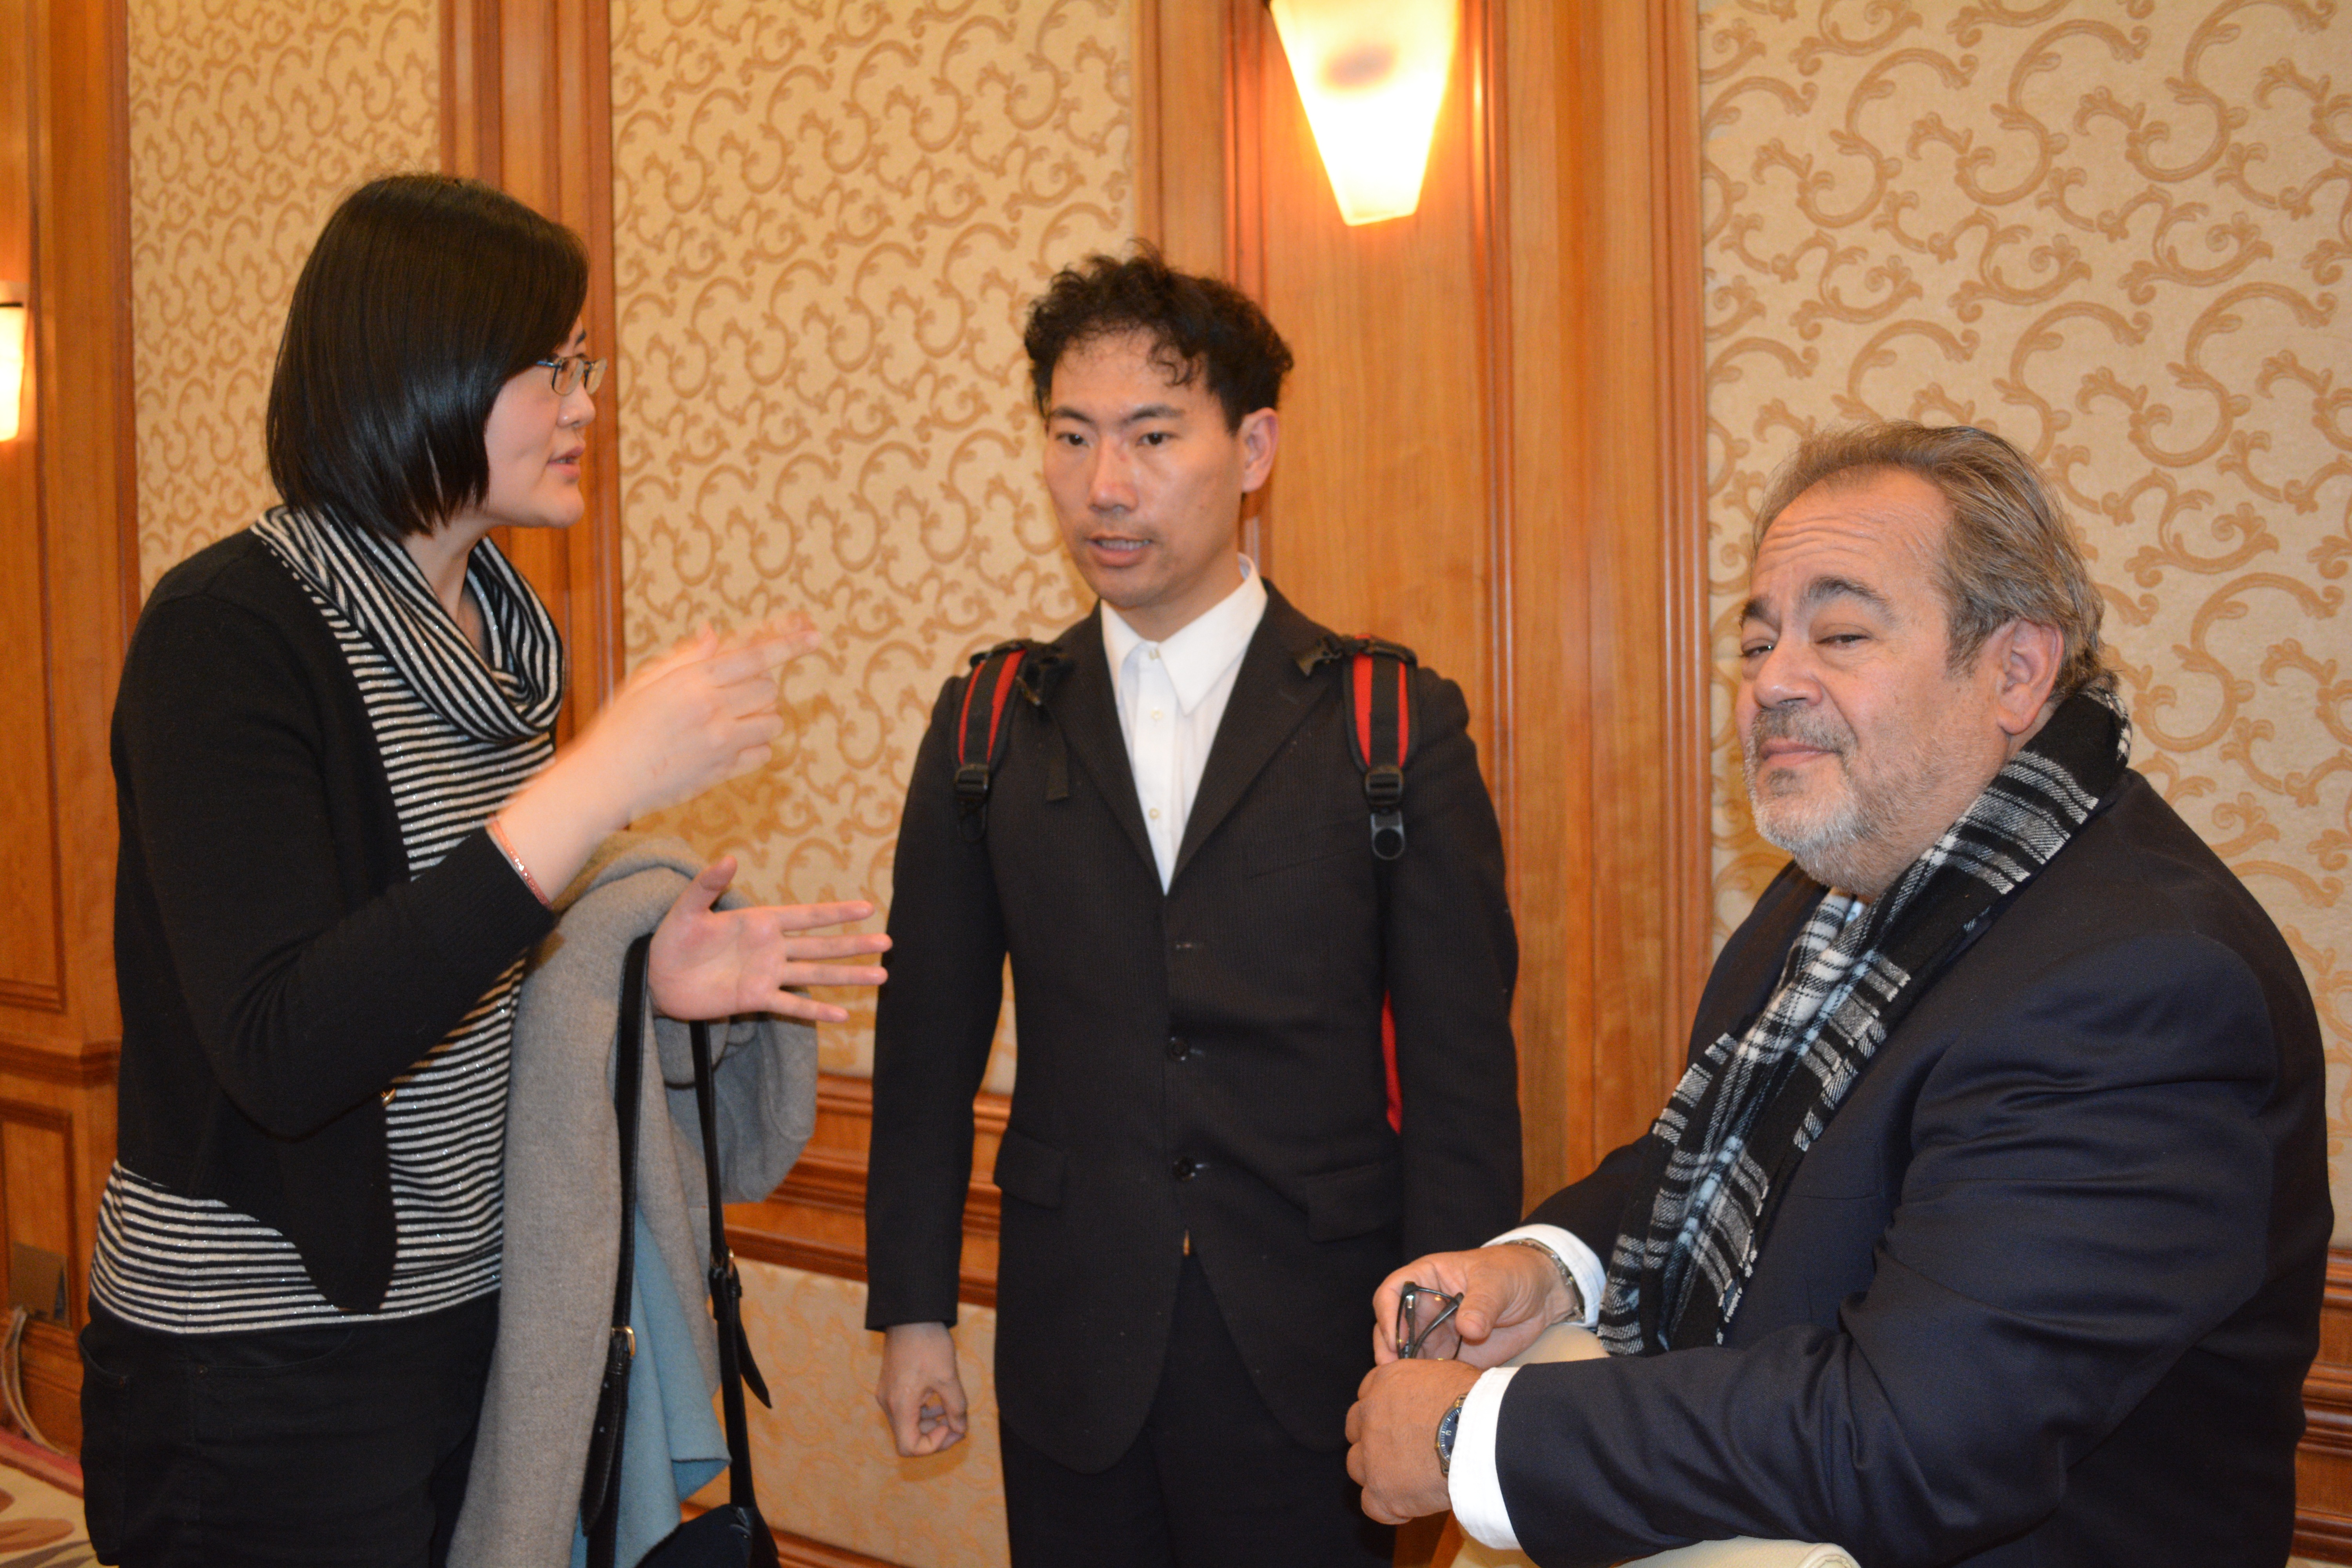
suit, communication, professional, conversation, tuxedo, ceremony, event, official, formal wear, business executive, diplomat, businessperson, public relations, socialite